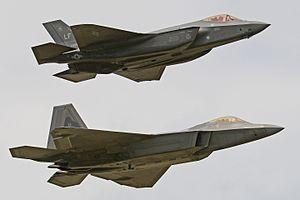
La cinquième génération de chasseur à réaction est une classification générale des avions de combat inventée aux États-Unis. L'idée est apparue au début des années 1980 lorsque le gouvernement américain a voulu remplacer ses F-15 et ses F-16.